Jesika Malečková

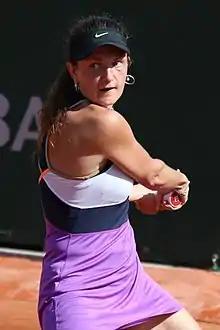
Malečková at the 2022 French Open

Malečková has won 11 singles and 24 doubles titles on the ITF Circuit. On 20 June 2016, she reached her best singles ranking of world No. 191. On 14 July 2025, she peaked at No. 89 in the doubles rankings.